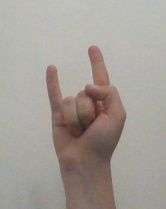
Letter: la